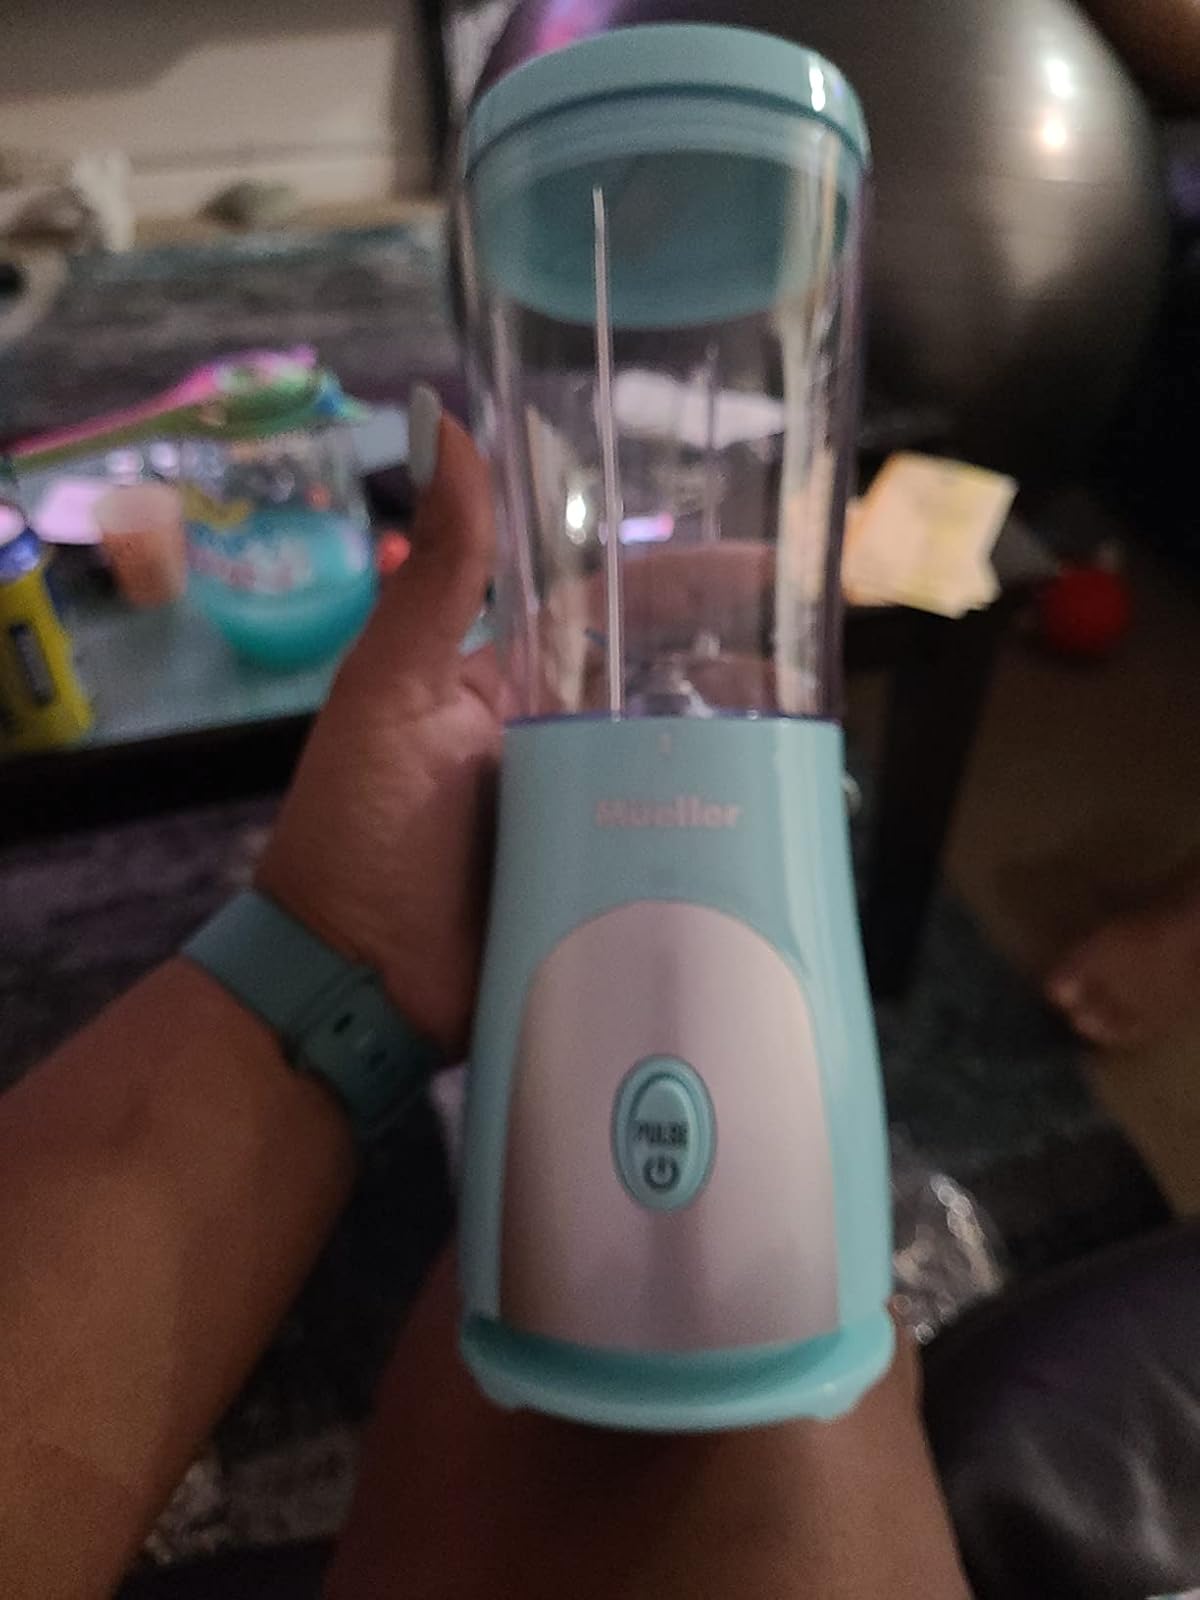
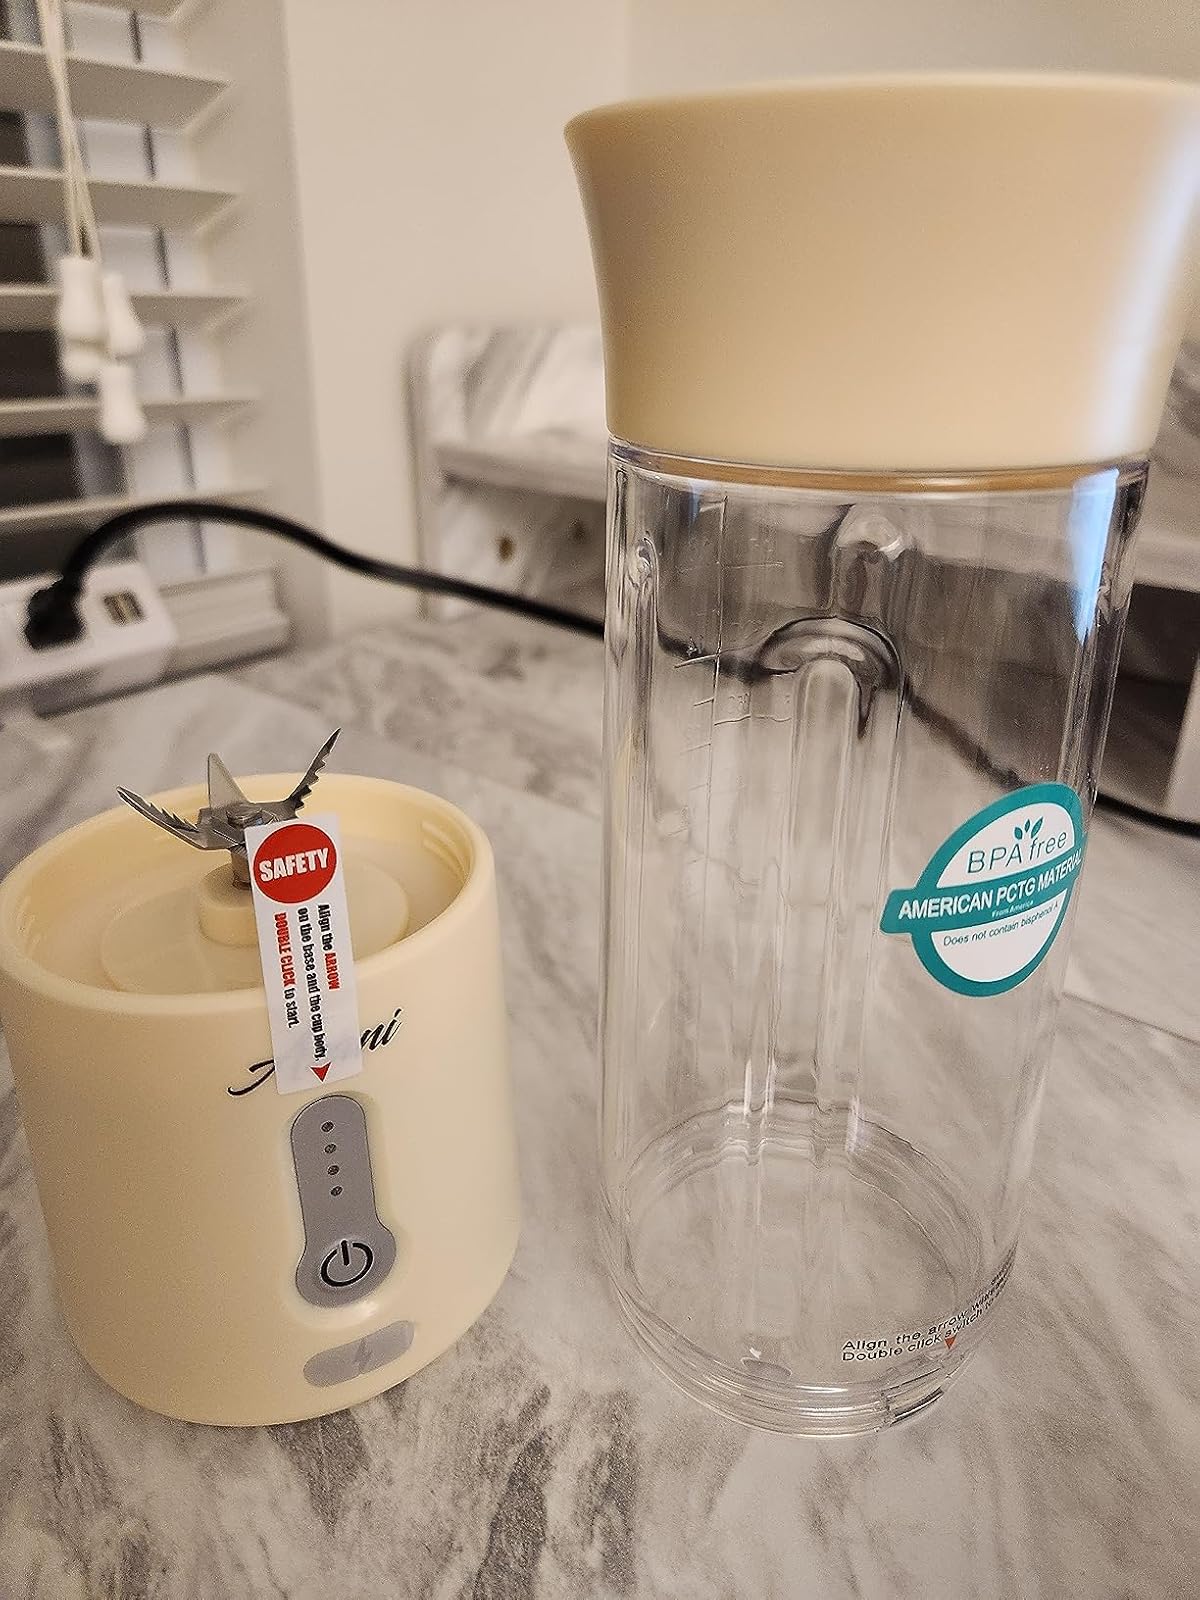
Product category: items_blender
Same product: no